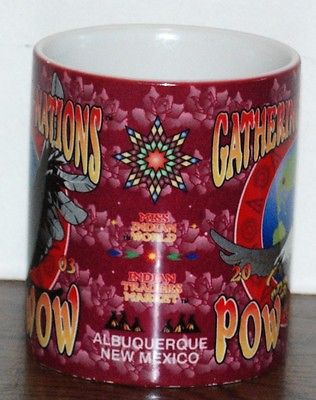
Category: mug